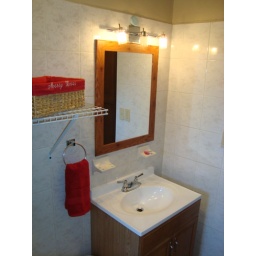
New mirror and vanity in bathroom